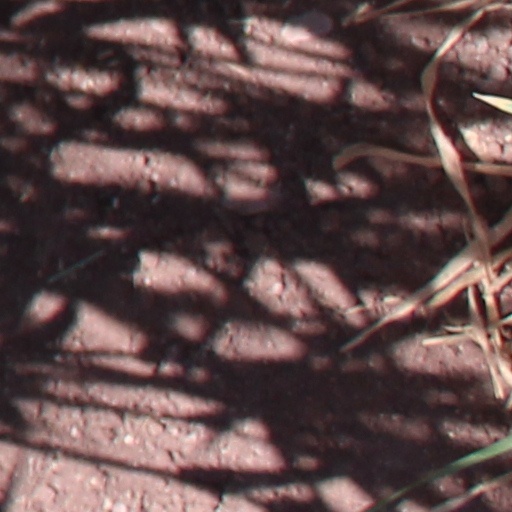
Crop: wheat